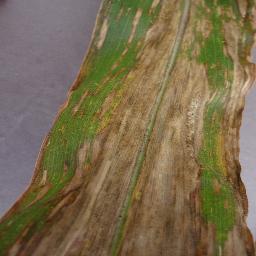
Label: Corn_(Maize)___Northern_Leaf_Blight